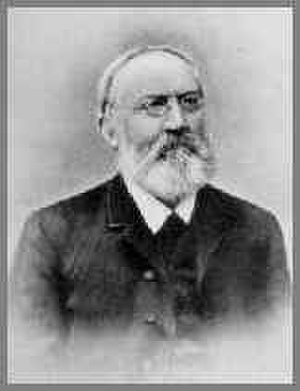
August Fick
Friedrich Conrad August Fick var en tysk filolog.